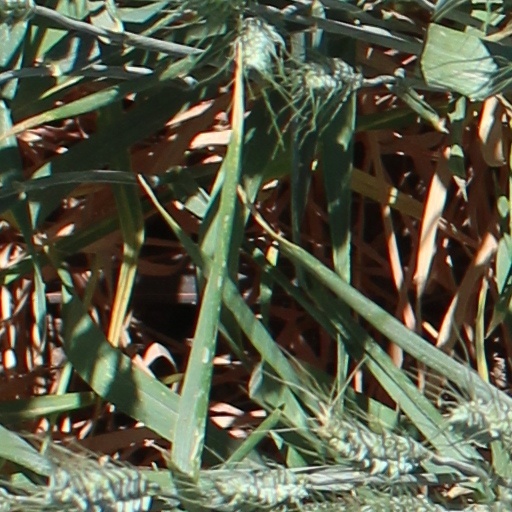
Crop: wheat